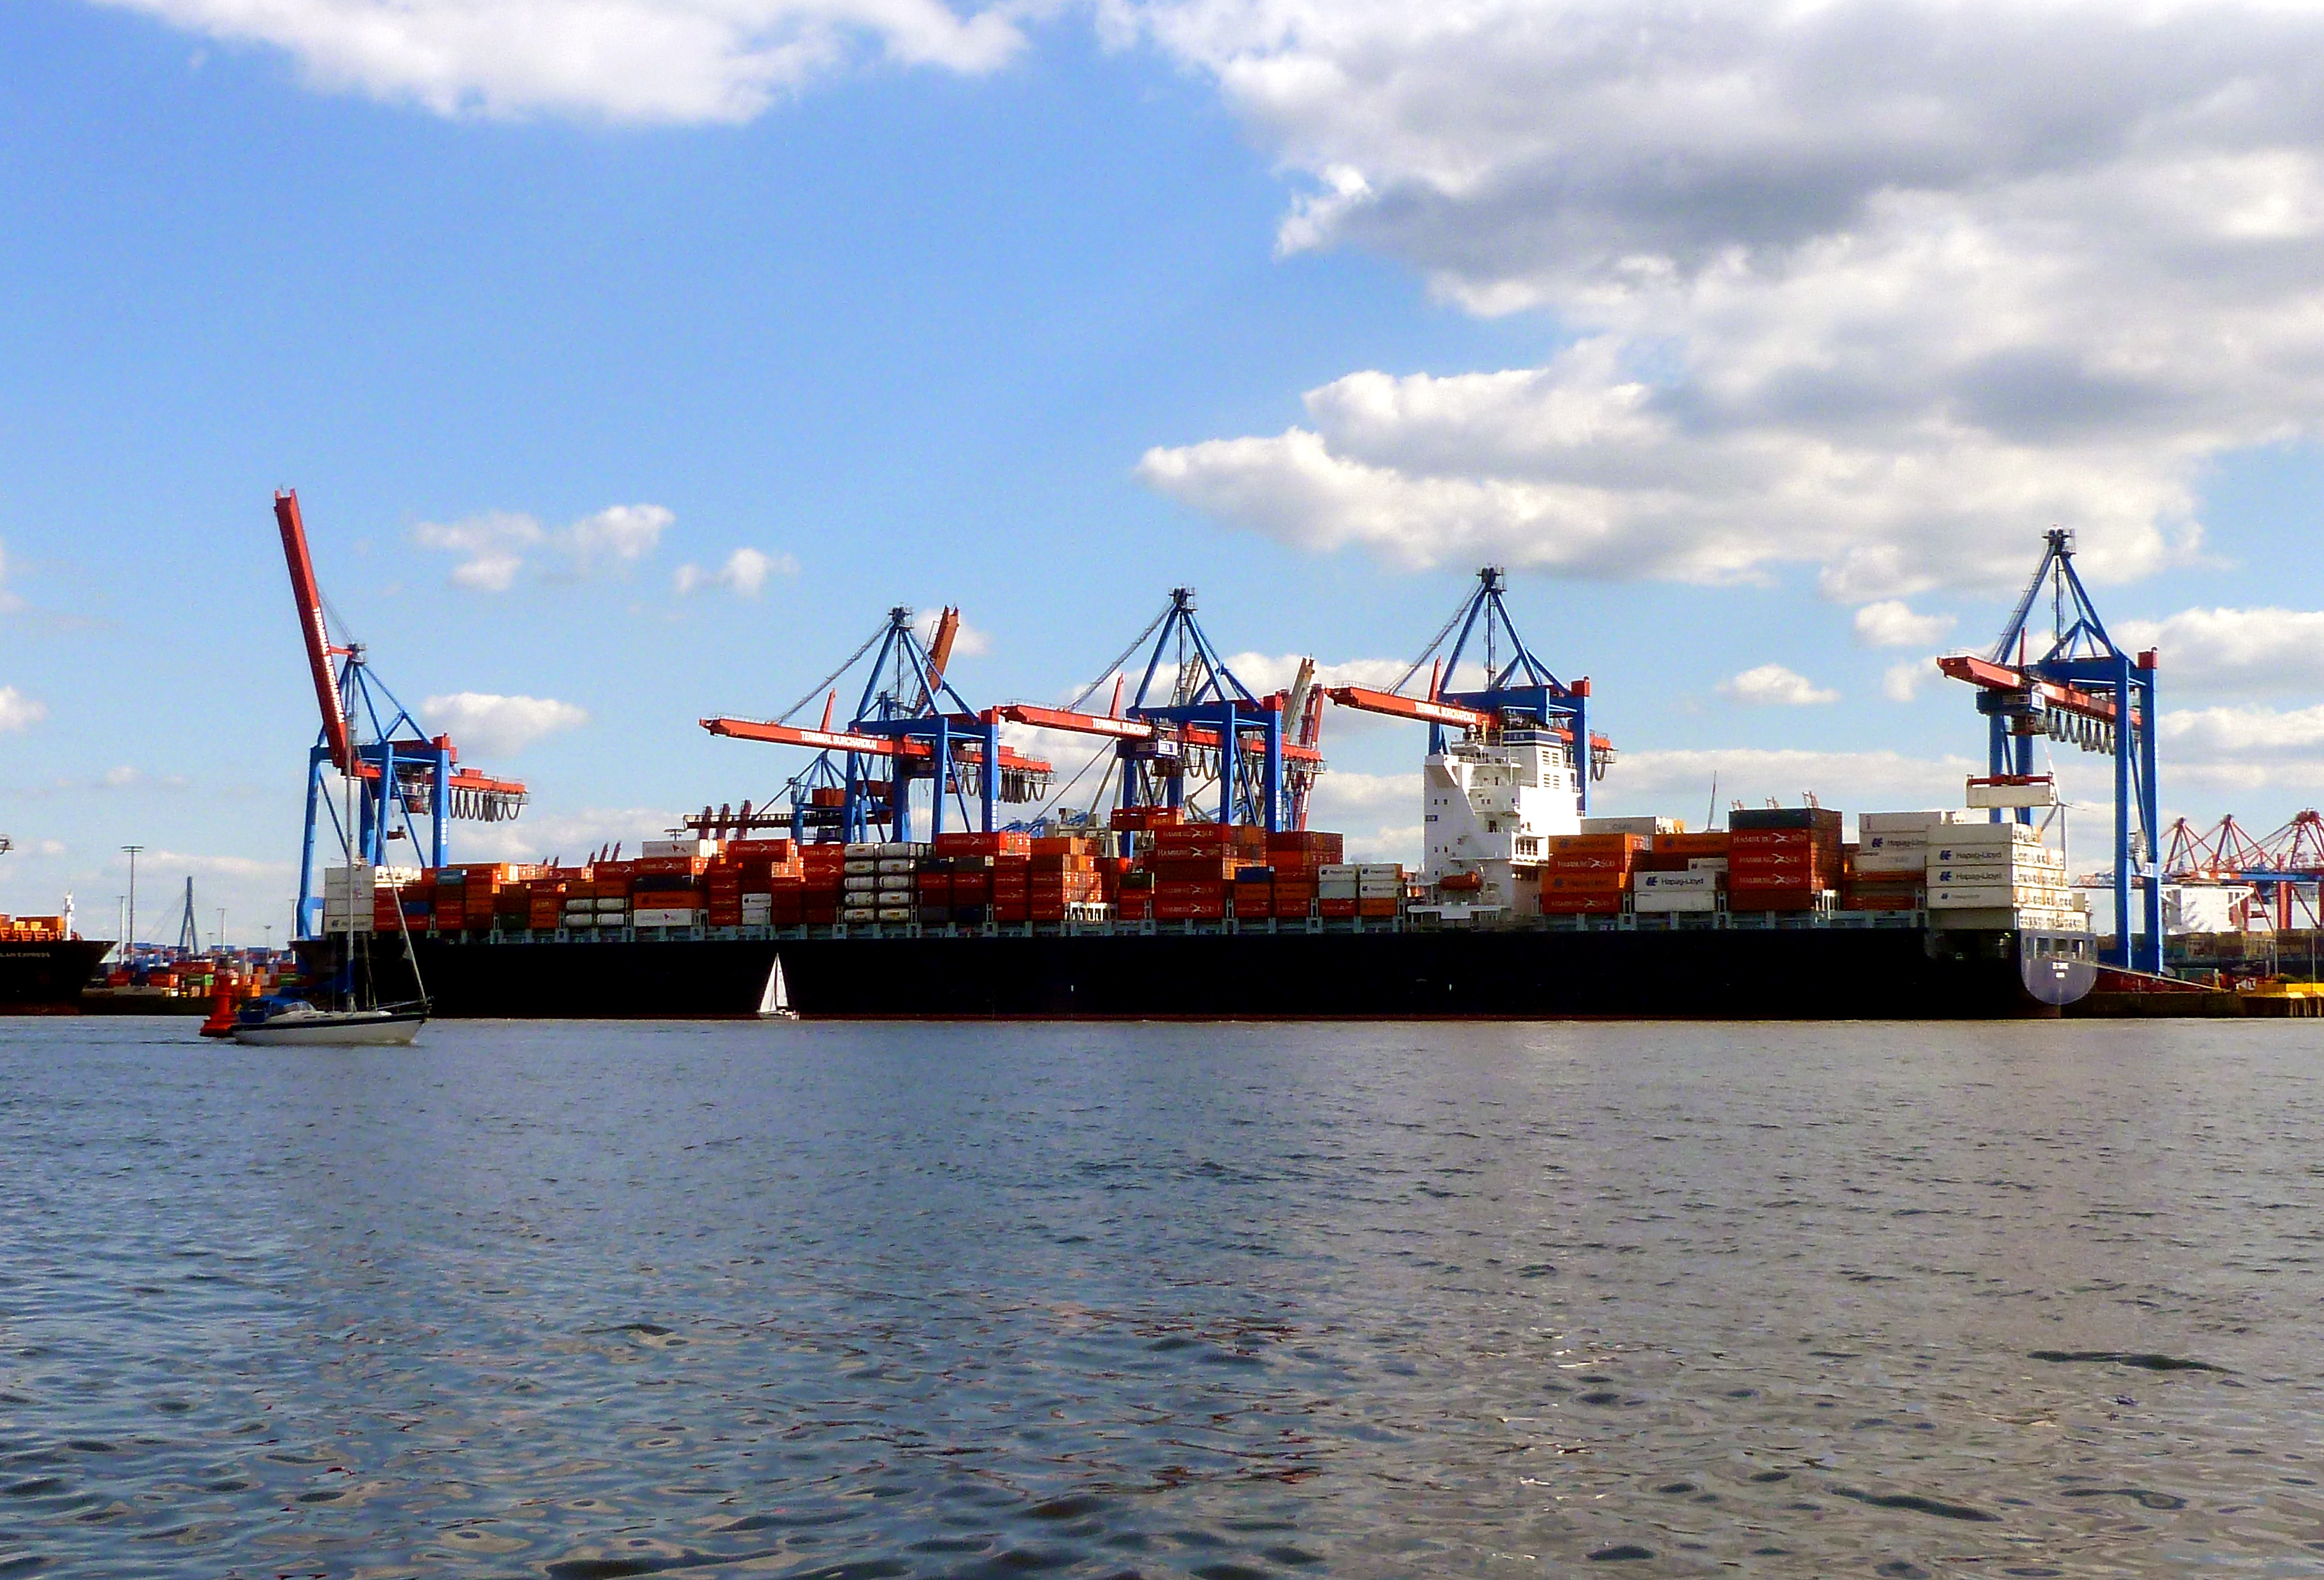
sea, water, ocean, dock, sky, boat, ship, panorama, vehicle, harbor, blue, port, cargo ship, waterway, blue sky, clouds, infrastructure, outlook, crane, channel, tugboat, anchorage, watercraft, elbe, hamburg, hanseatic, port of hamburg, container ship, loading, landungsbr cken, freight transport, container terminal discharge, tank ship, bulk carrier, jackup rig, offshore drilling, crane vessel floating